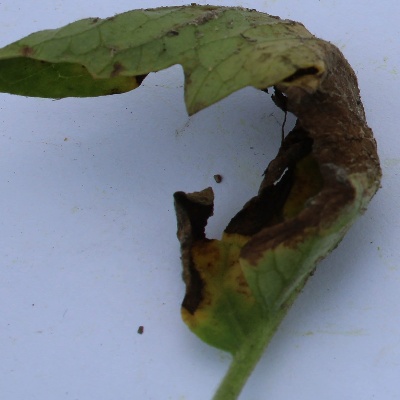
Crop: Tomato
Condition: leaf blight